Alpine transhumance

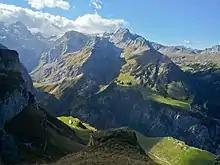
Five alps around Tierfehd, between 1280 (far left) and 1830 (foreground left) meters, highlighted by the afternoon sun.

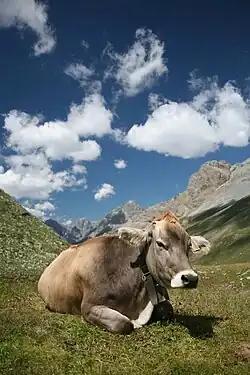
Braunvieh cow on high pasture in the Engadin (2007)

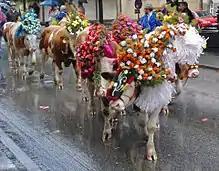
"Almabtrieb", Kufstein (2005)

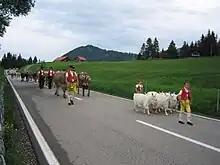
Bringing livestock to summer pasture, Schwägalp (Jun 2004)

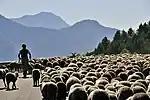
Transhumance in the Dauphiné Alps, France (2020)

Alpine transhumance is transhumance as practiced in the Alps, that is, a seasonal droving of grazing livestock between the valleys in winter and the high mountain pastures in summer (German ' from the term for "seasonal mountain pasture", '). Transhumance is a traditional practice that has shaped much of the landscape in the Alps, as without it, most areas below would be forests.